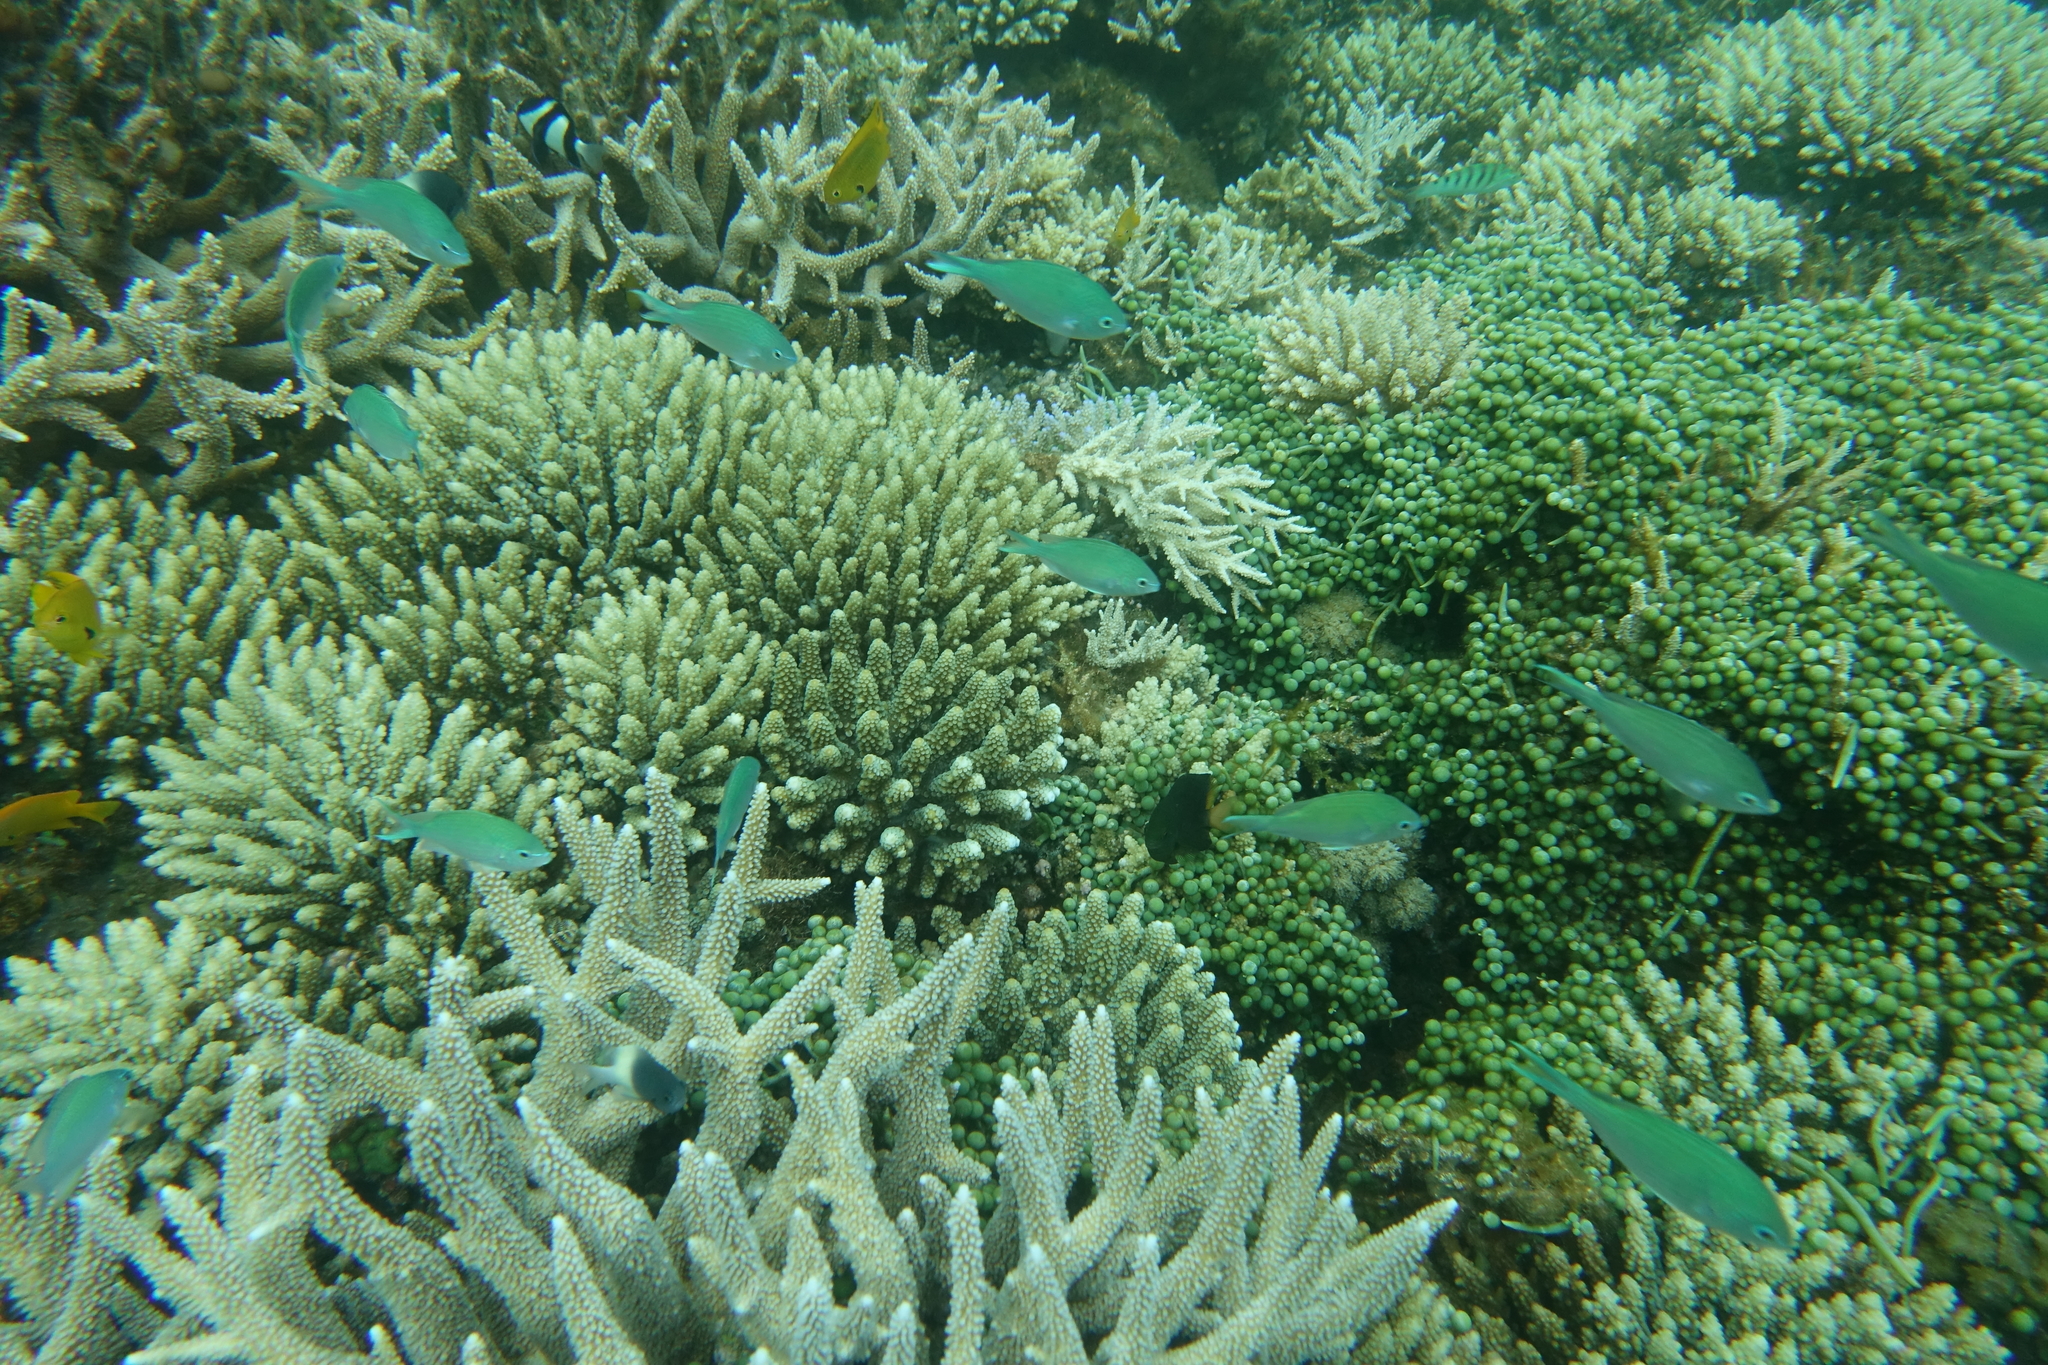
Chromis viridis (Blue-green Chromis)